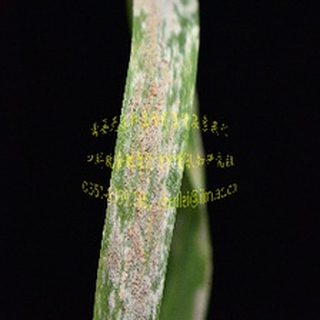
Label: wheat_mildew